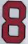
Number: 8